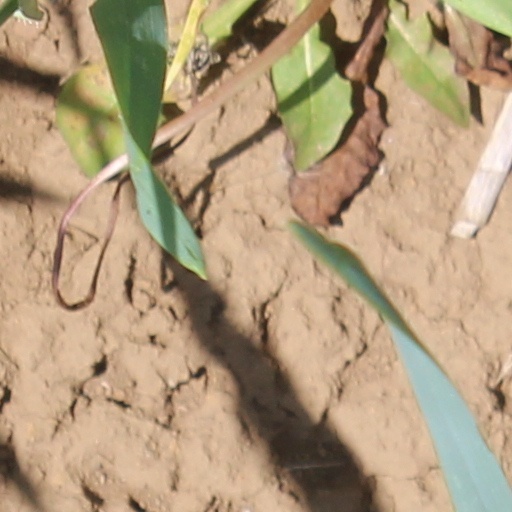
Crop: wheat